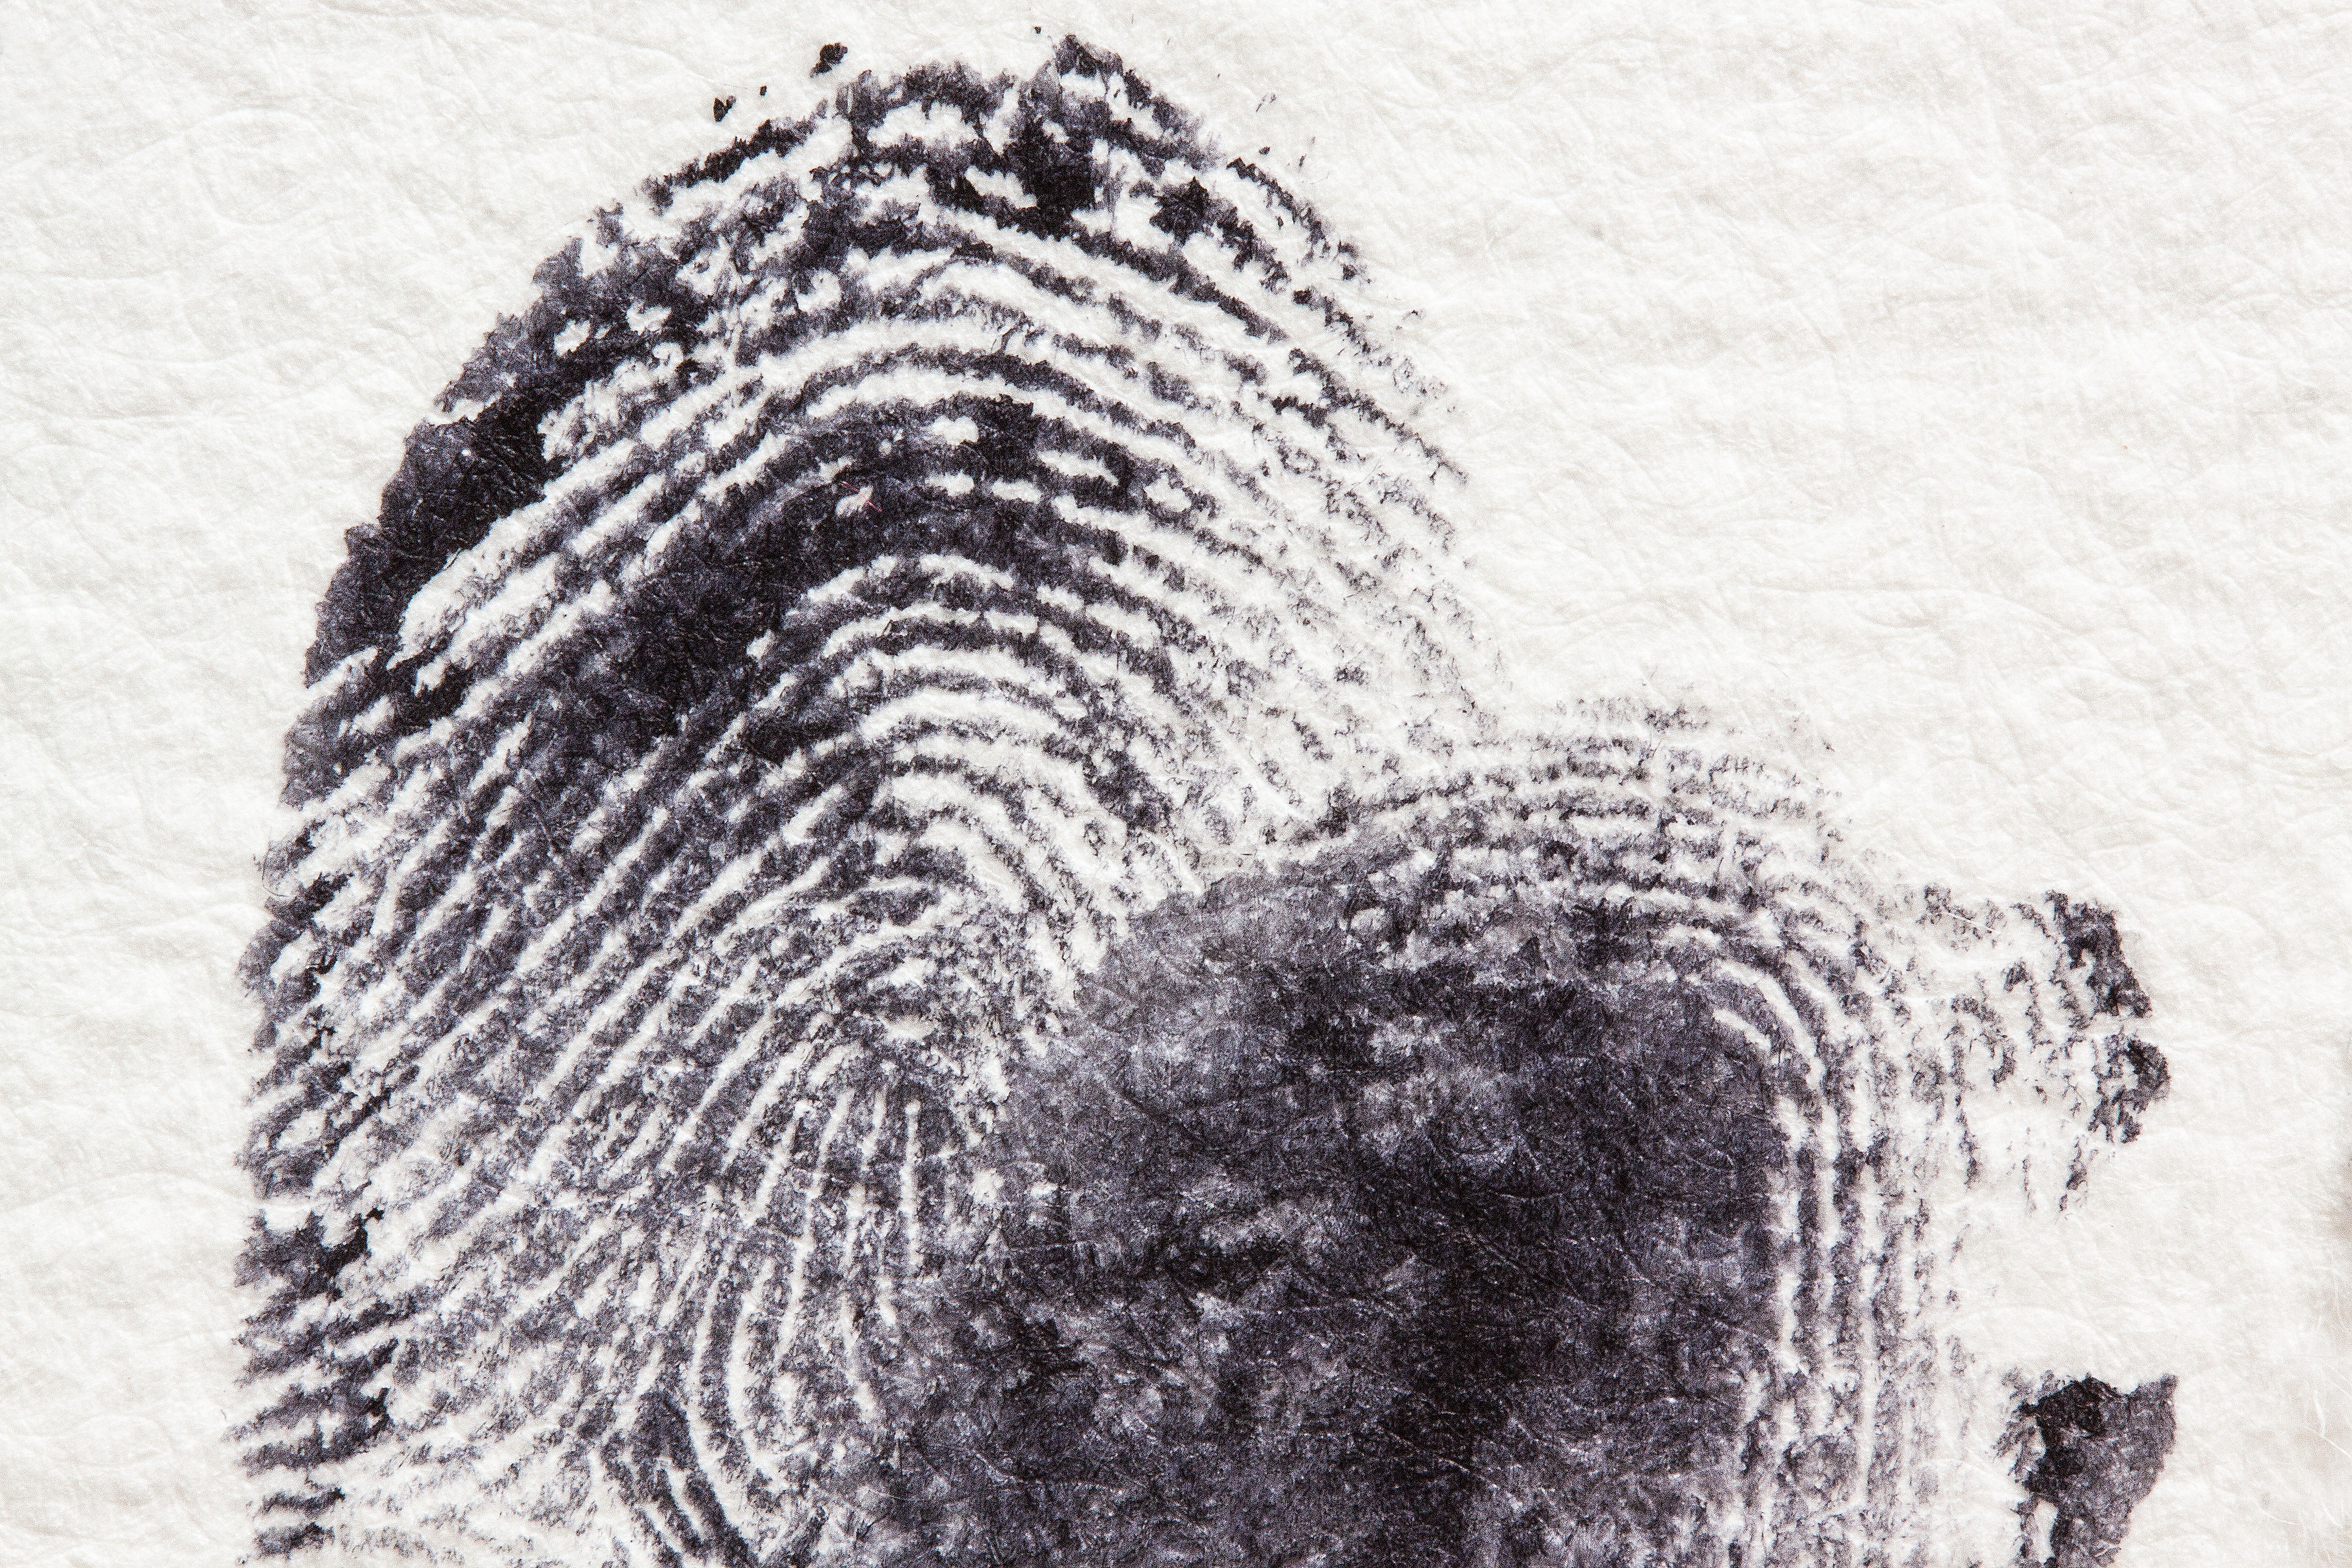
fur, finger, black, security, ink, criminal, art, sketch, drawing, crime, contact, fingerprint, detective, fingertip, uniqueness, daktylogramm, papillary, finger berry